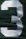
Number: 3